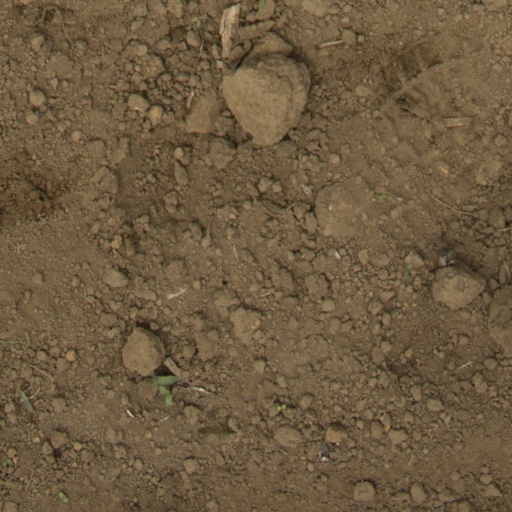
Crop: Jerusalem artichoke